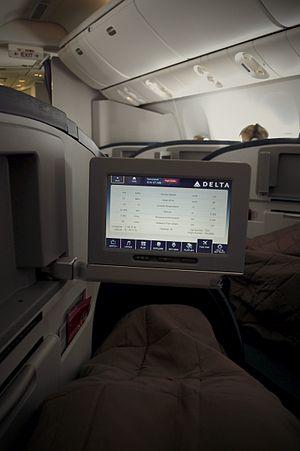
Delta Air Lines, est une compagnie aérienne américaine opérant sur des vols réguliers aux États-Unis et dans le monde. Delta, dont le siège est à Atlanta, est régie par les lois du Delaware.